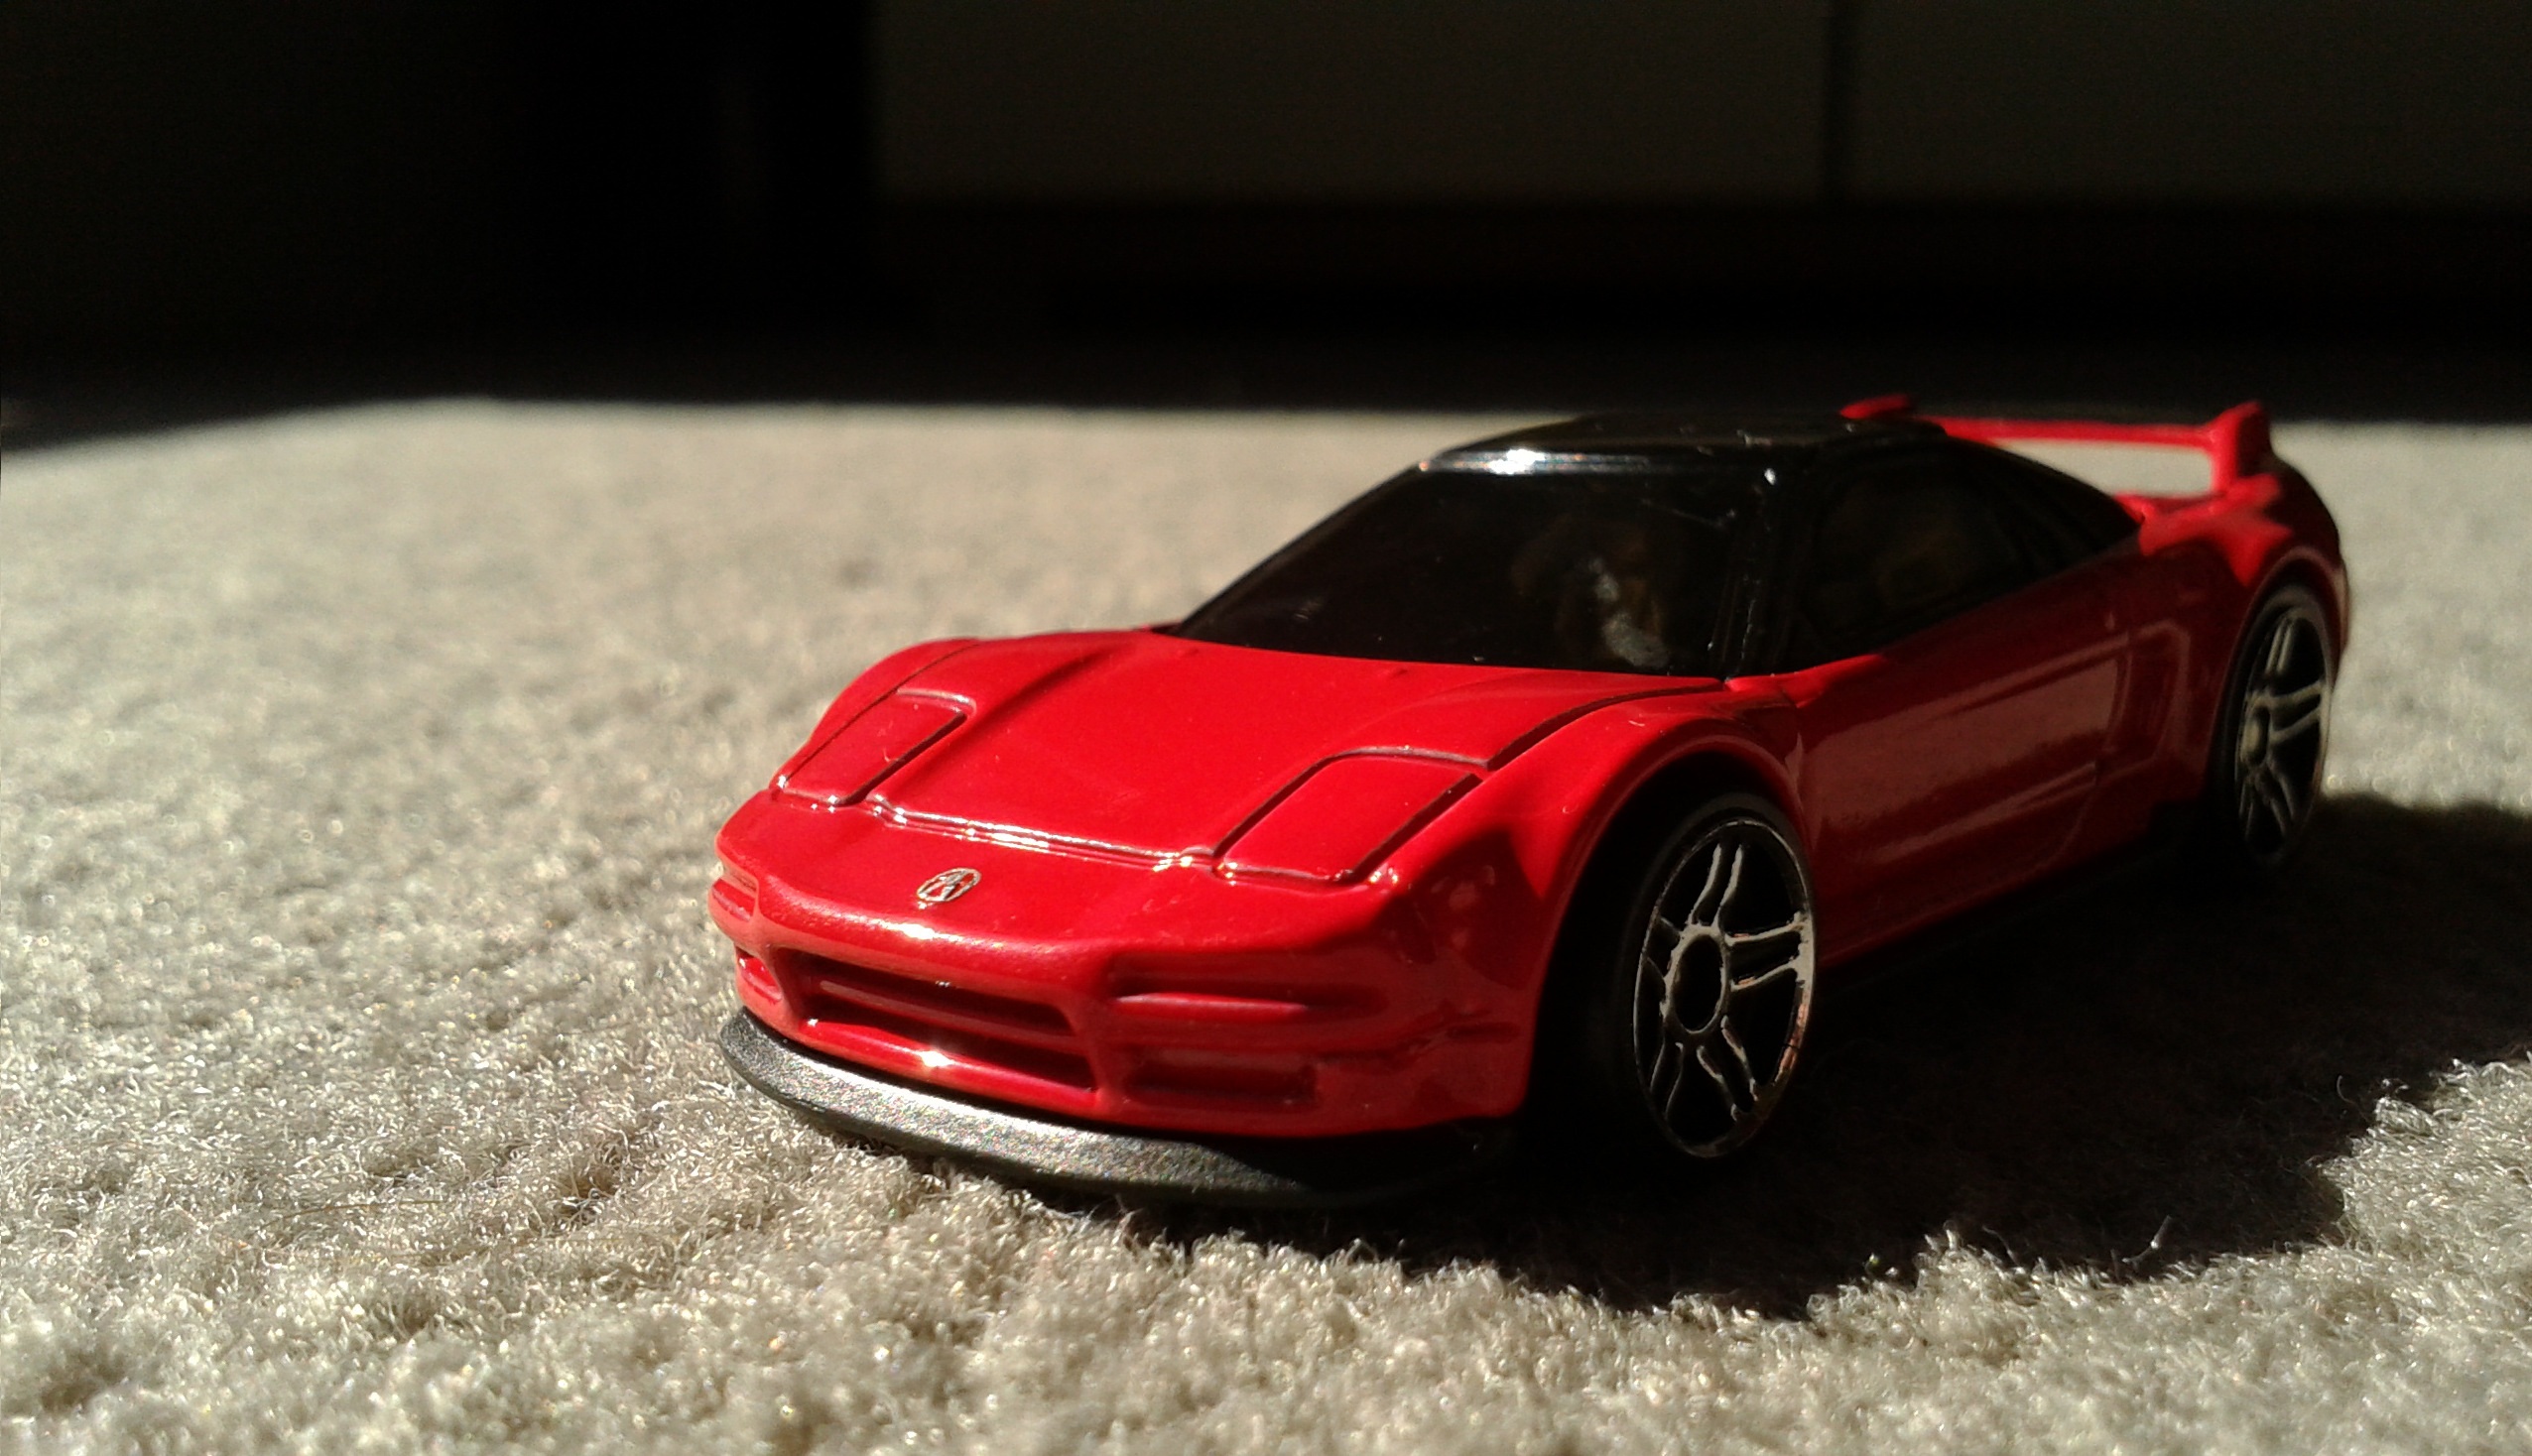
car, vehicle, sports car, race car, supercar, honda, diecast, model car, land vehicle, hot wheels, automobile make, automotive design, luxury vehicle, acura, nsx